Abigail McCary

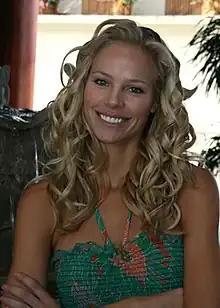
Abigail McCary during Miss World

Abigail McCary (born 1982) is an American model and beauty pageant titleholder who was appointed as Miss World America 2007 and represented her country at Miss World 2007 where she placed Top 15.